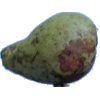
Label: pear_stone